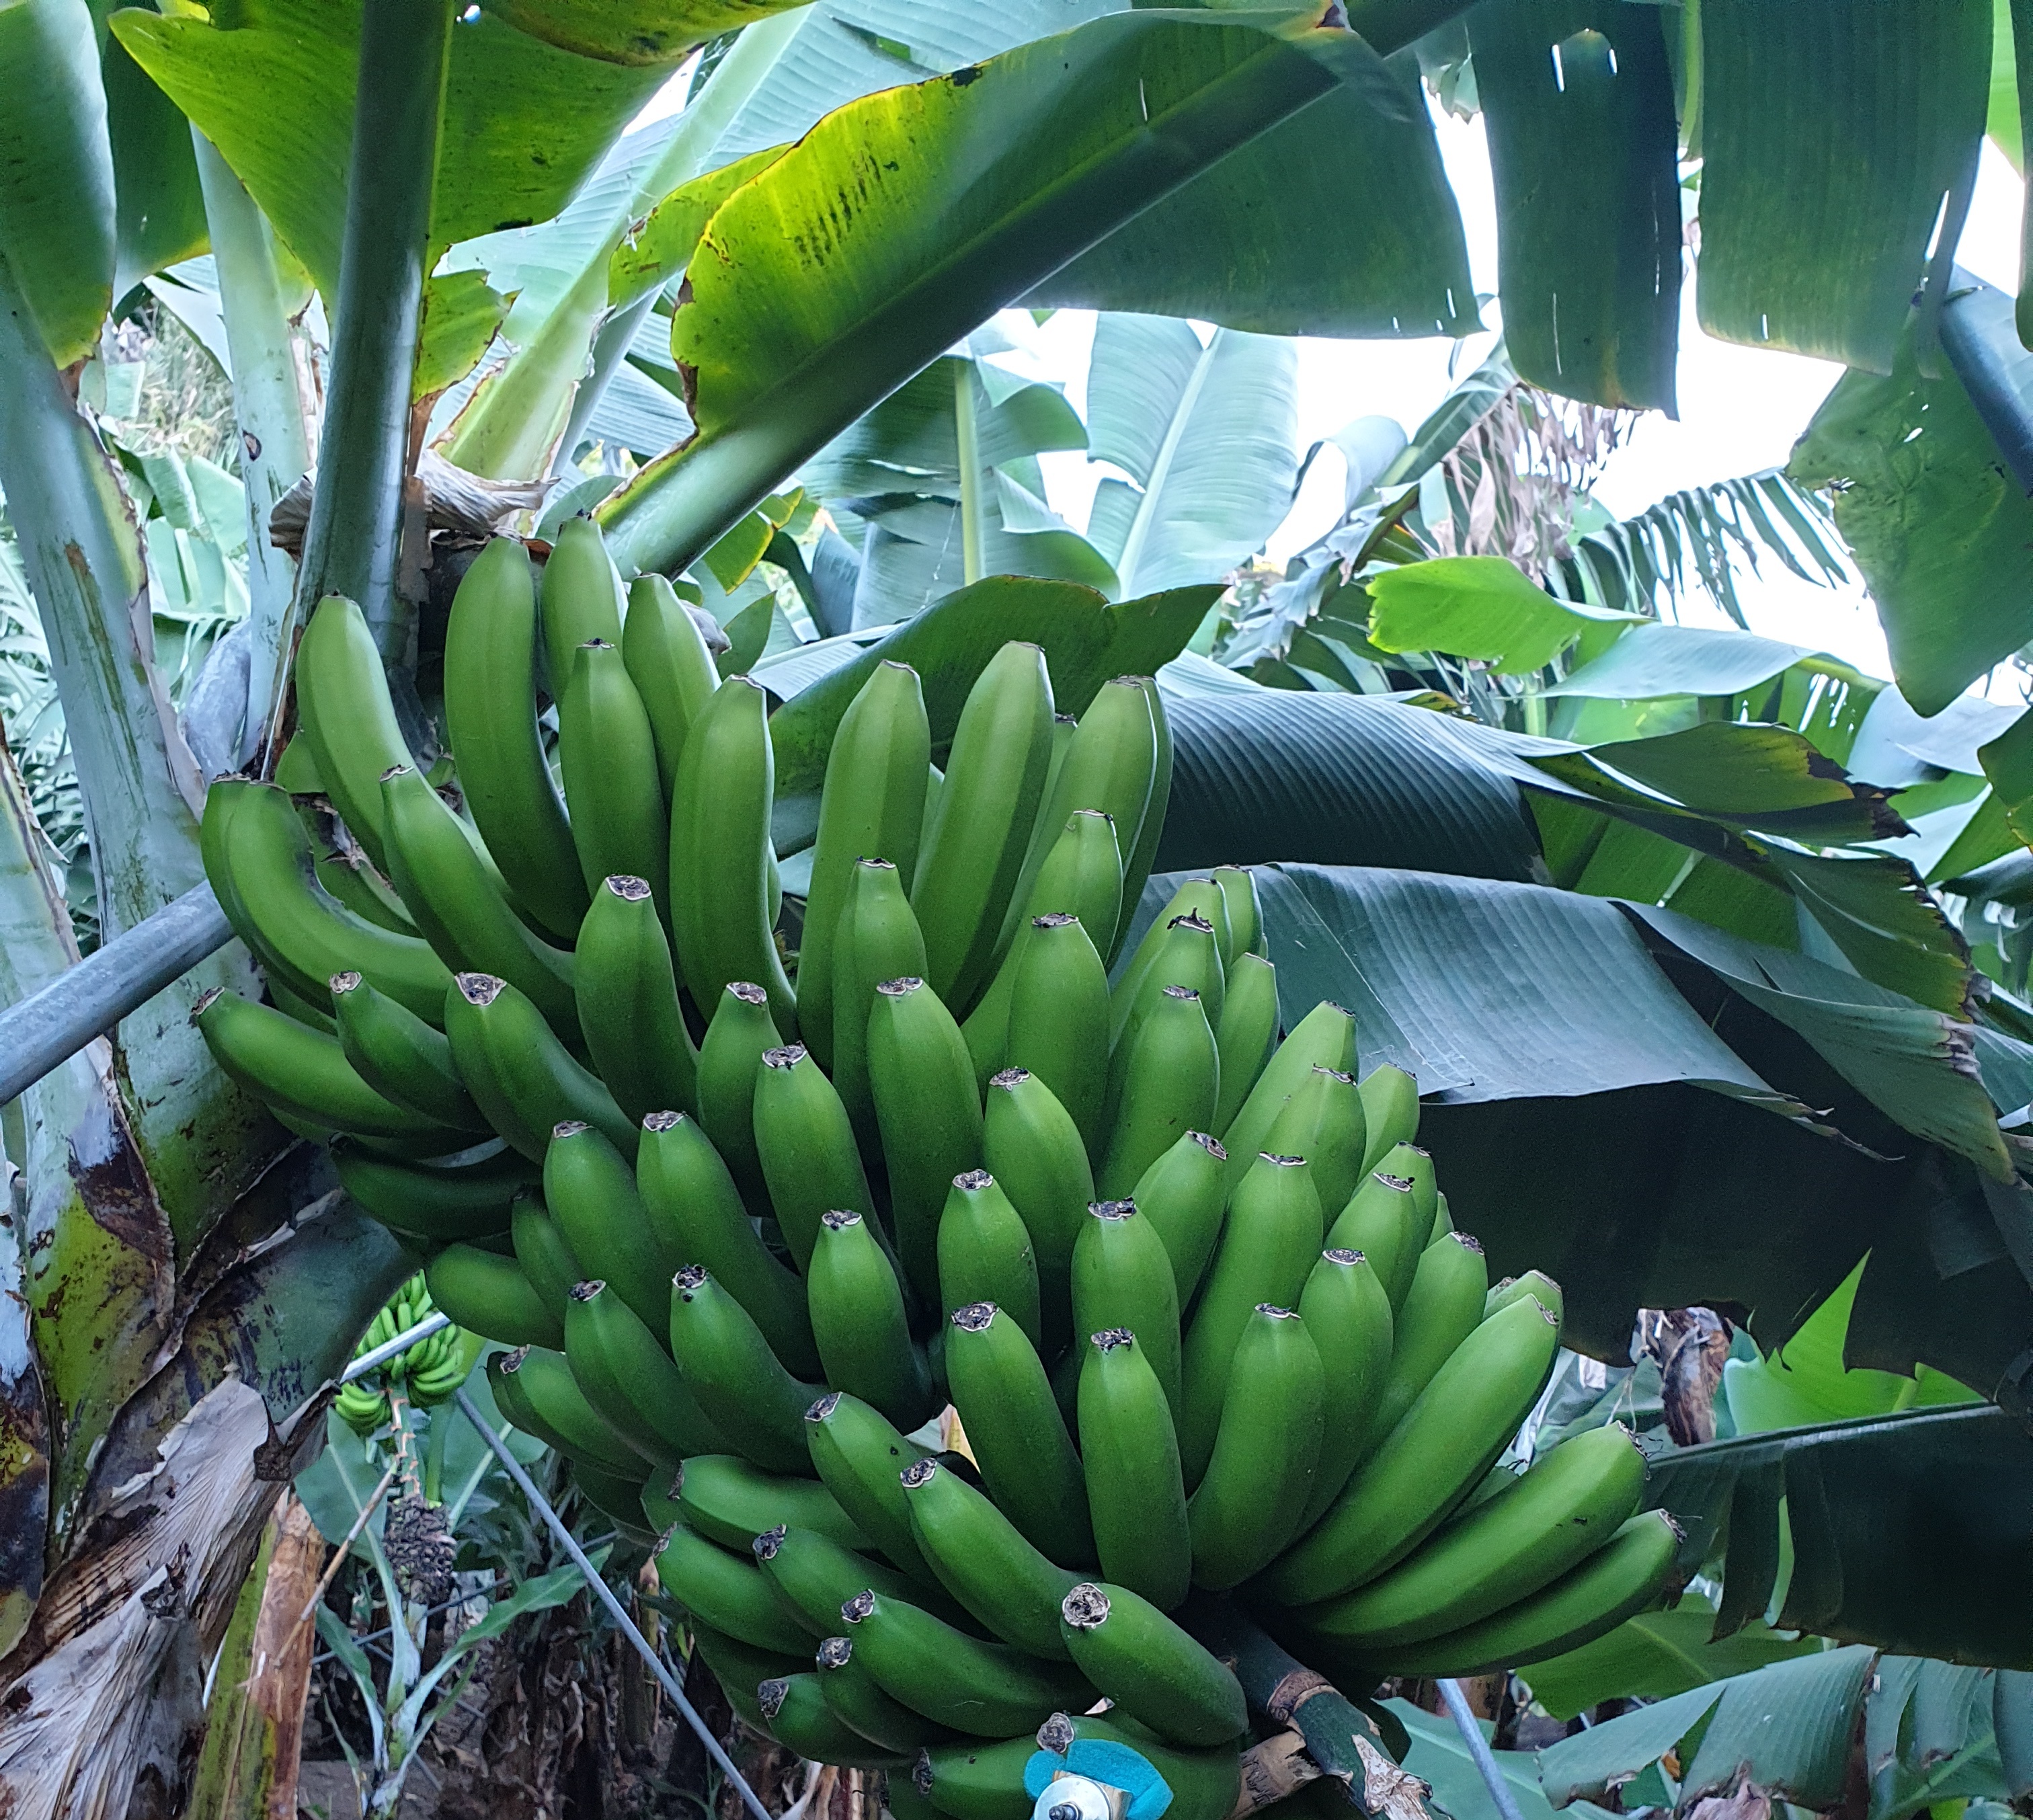
Label: Cut